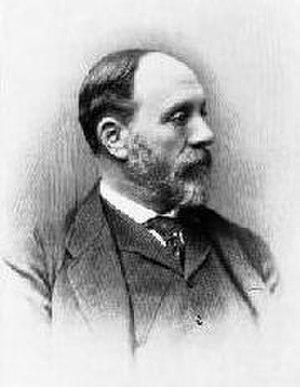
Le rôle du président est de représenter l'institution et de promouvoir la profession d'ingénieur civil auprès du public.